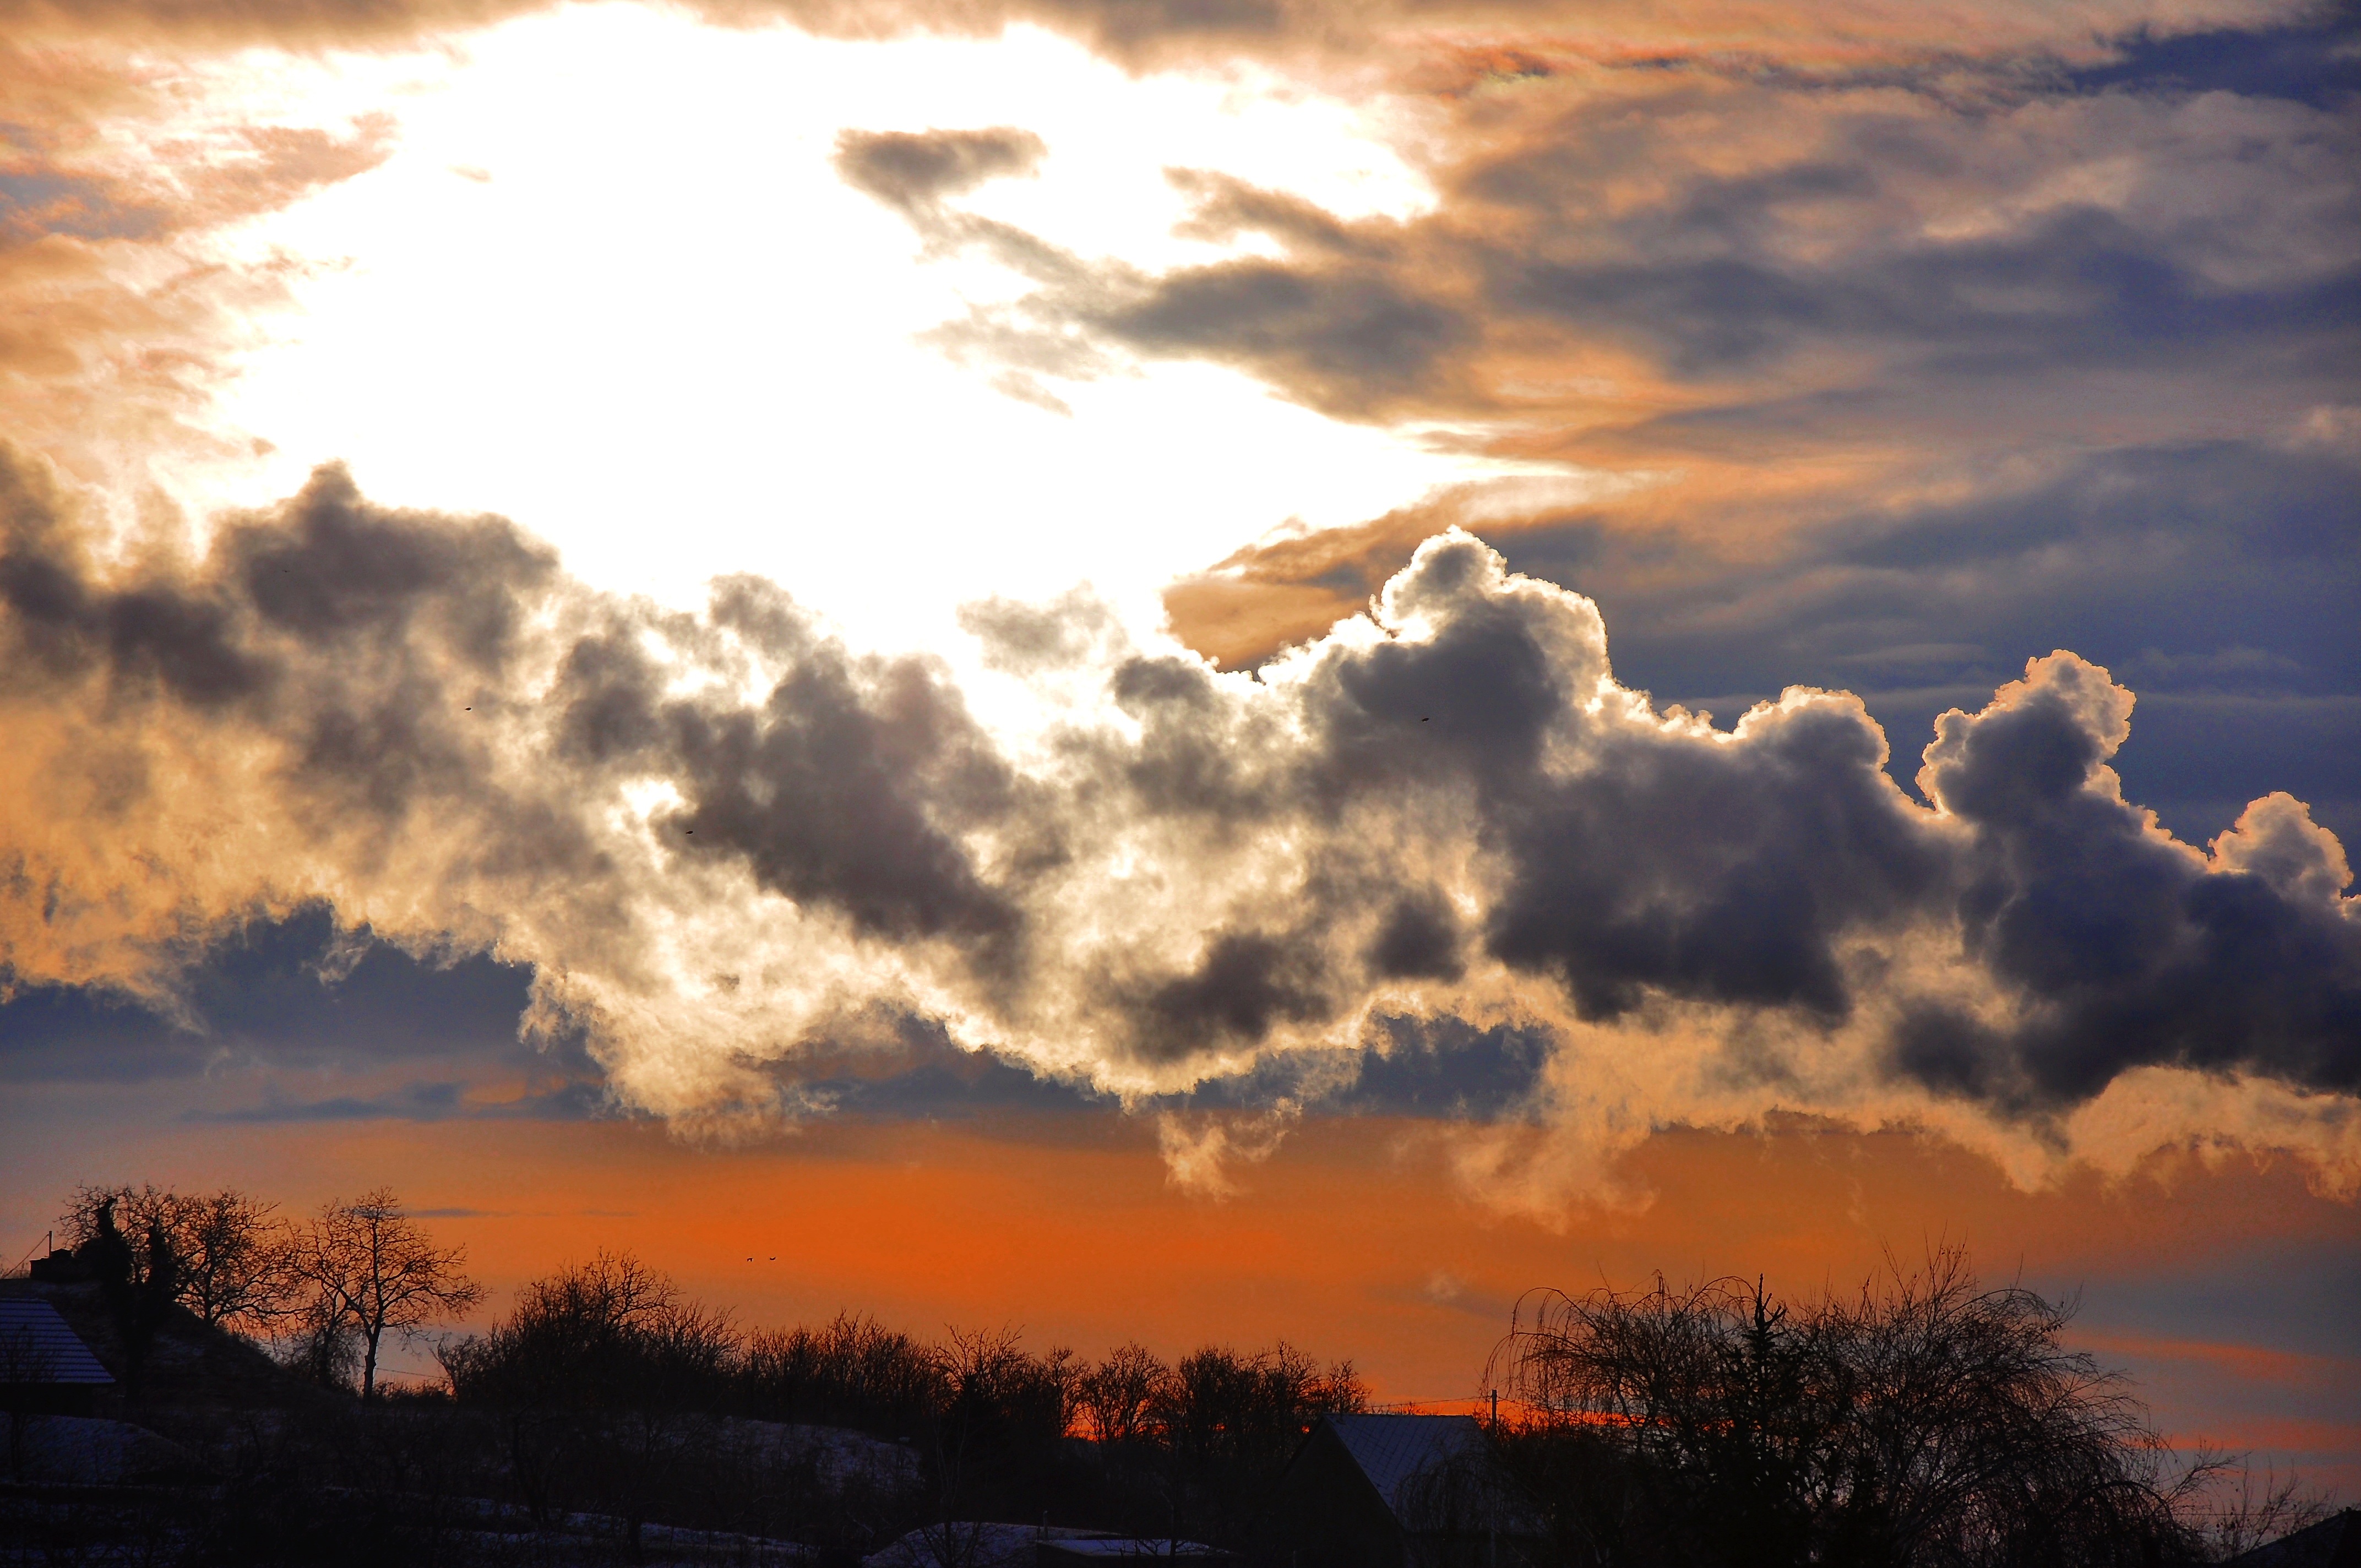
nature, horizon, cloud, sky, sun, sunrise, sunset, field, sunlight, morning, dawn, atmosphere, dusk, evening, cumulus, clouds, afterglow, meteorological phenomenon, red sky at morning, early sunset